Toward the Terra

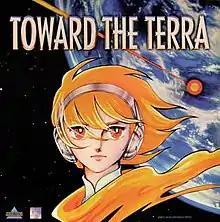
Cover of LaserDisc release of the film depicting Soldier Blue

is a Japanese science fiction manga series by Keiko Takemiya. It was originally serialized in Asahi Sonorama's "Gekkan Manga Shōnen" magazine, between January 1977 and May 1980. In 1978, it won the first Seiun Award for manga, and in 1980 also won the Shogakukan Manga Award for "shōnen"/"shōjo" manga (along with Takemiya's "Kaze to Ki no Uta").